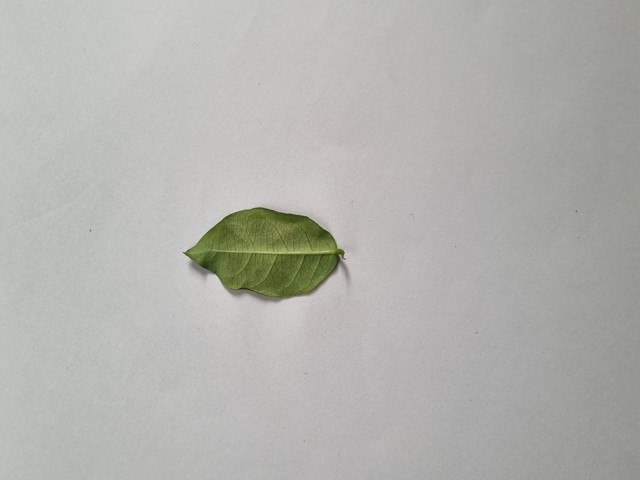
Plant: anantamul